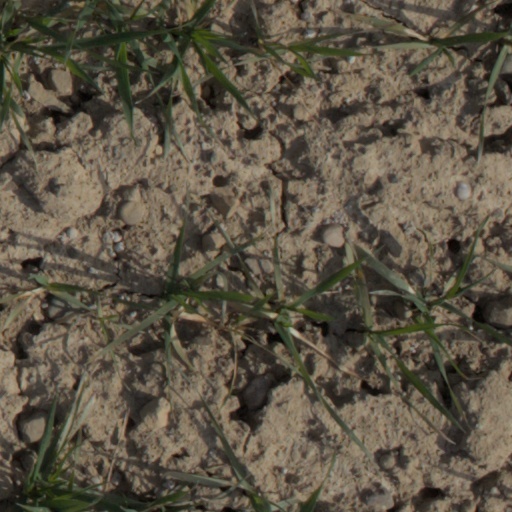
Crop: wheat